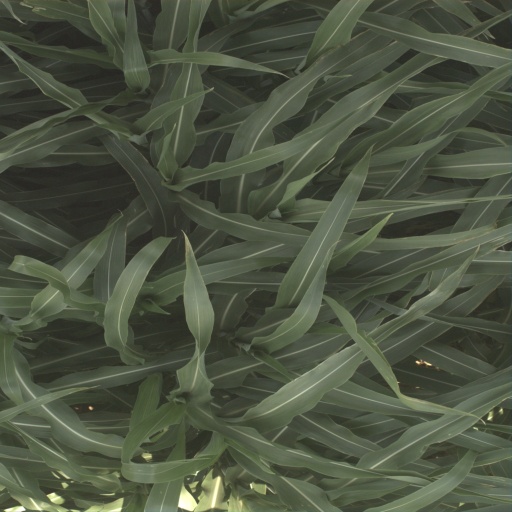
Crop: sorghum